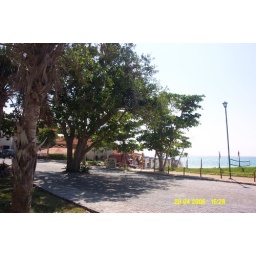
There was a random tree in the middle of the road on the way to Playa Del Carmen from Playacar.